WrestleMania XIX

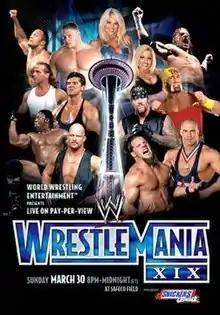
Promotional poster featuring the Space Needle among various WWE wrestlers

WrestleMania XIX was a 2003 professional wrestling pay-per-view (PPV) event produced by World Wrestling Entertainment (WWE). It was the 19th annual WrestleMania and took place on March 30, 2003, at Safeco Field in Seattle, Washington, becoming the first WrestleMania held in the U.S. state of Washington. WrestleMania XIX was the first WrestleMania to be promoted under the WWE name after the promotion was renamed from World Wrestling Federation (WWF) in May 2002, making this the first WrestleMania of the Ruthless Aggression Era. It was also the first WrestleMania to take place after WWE introduced the brand extension in March 2002, in which the roster was divided beween the Raw and SmackDown! brands; the event was held for wrestlers from both.